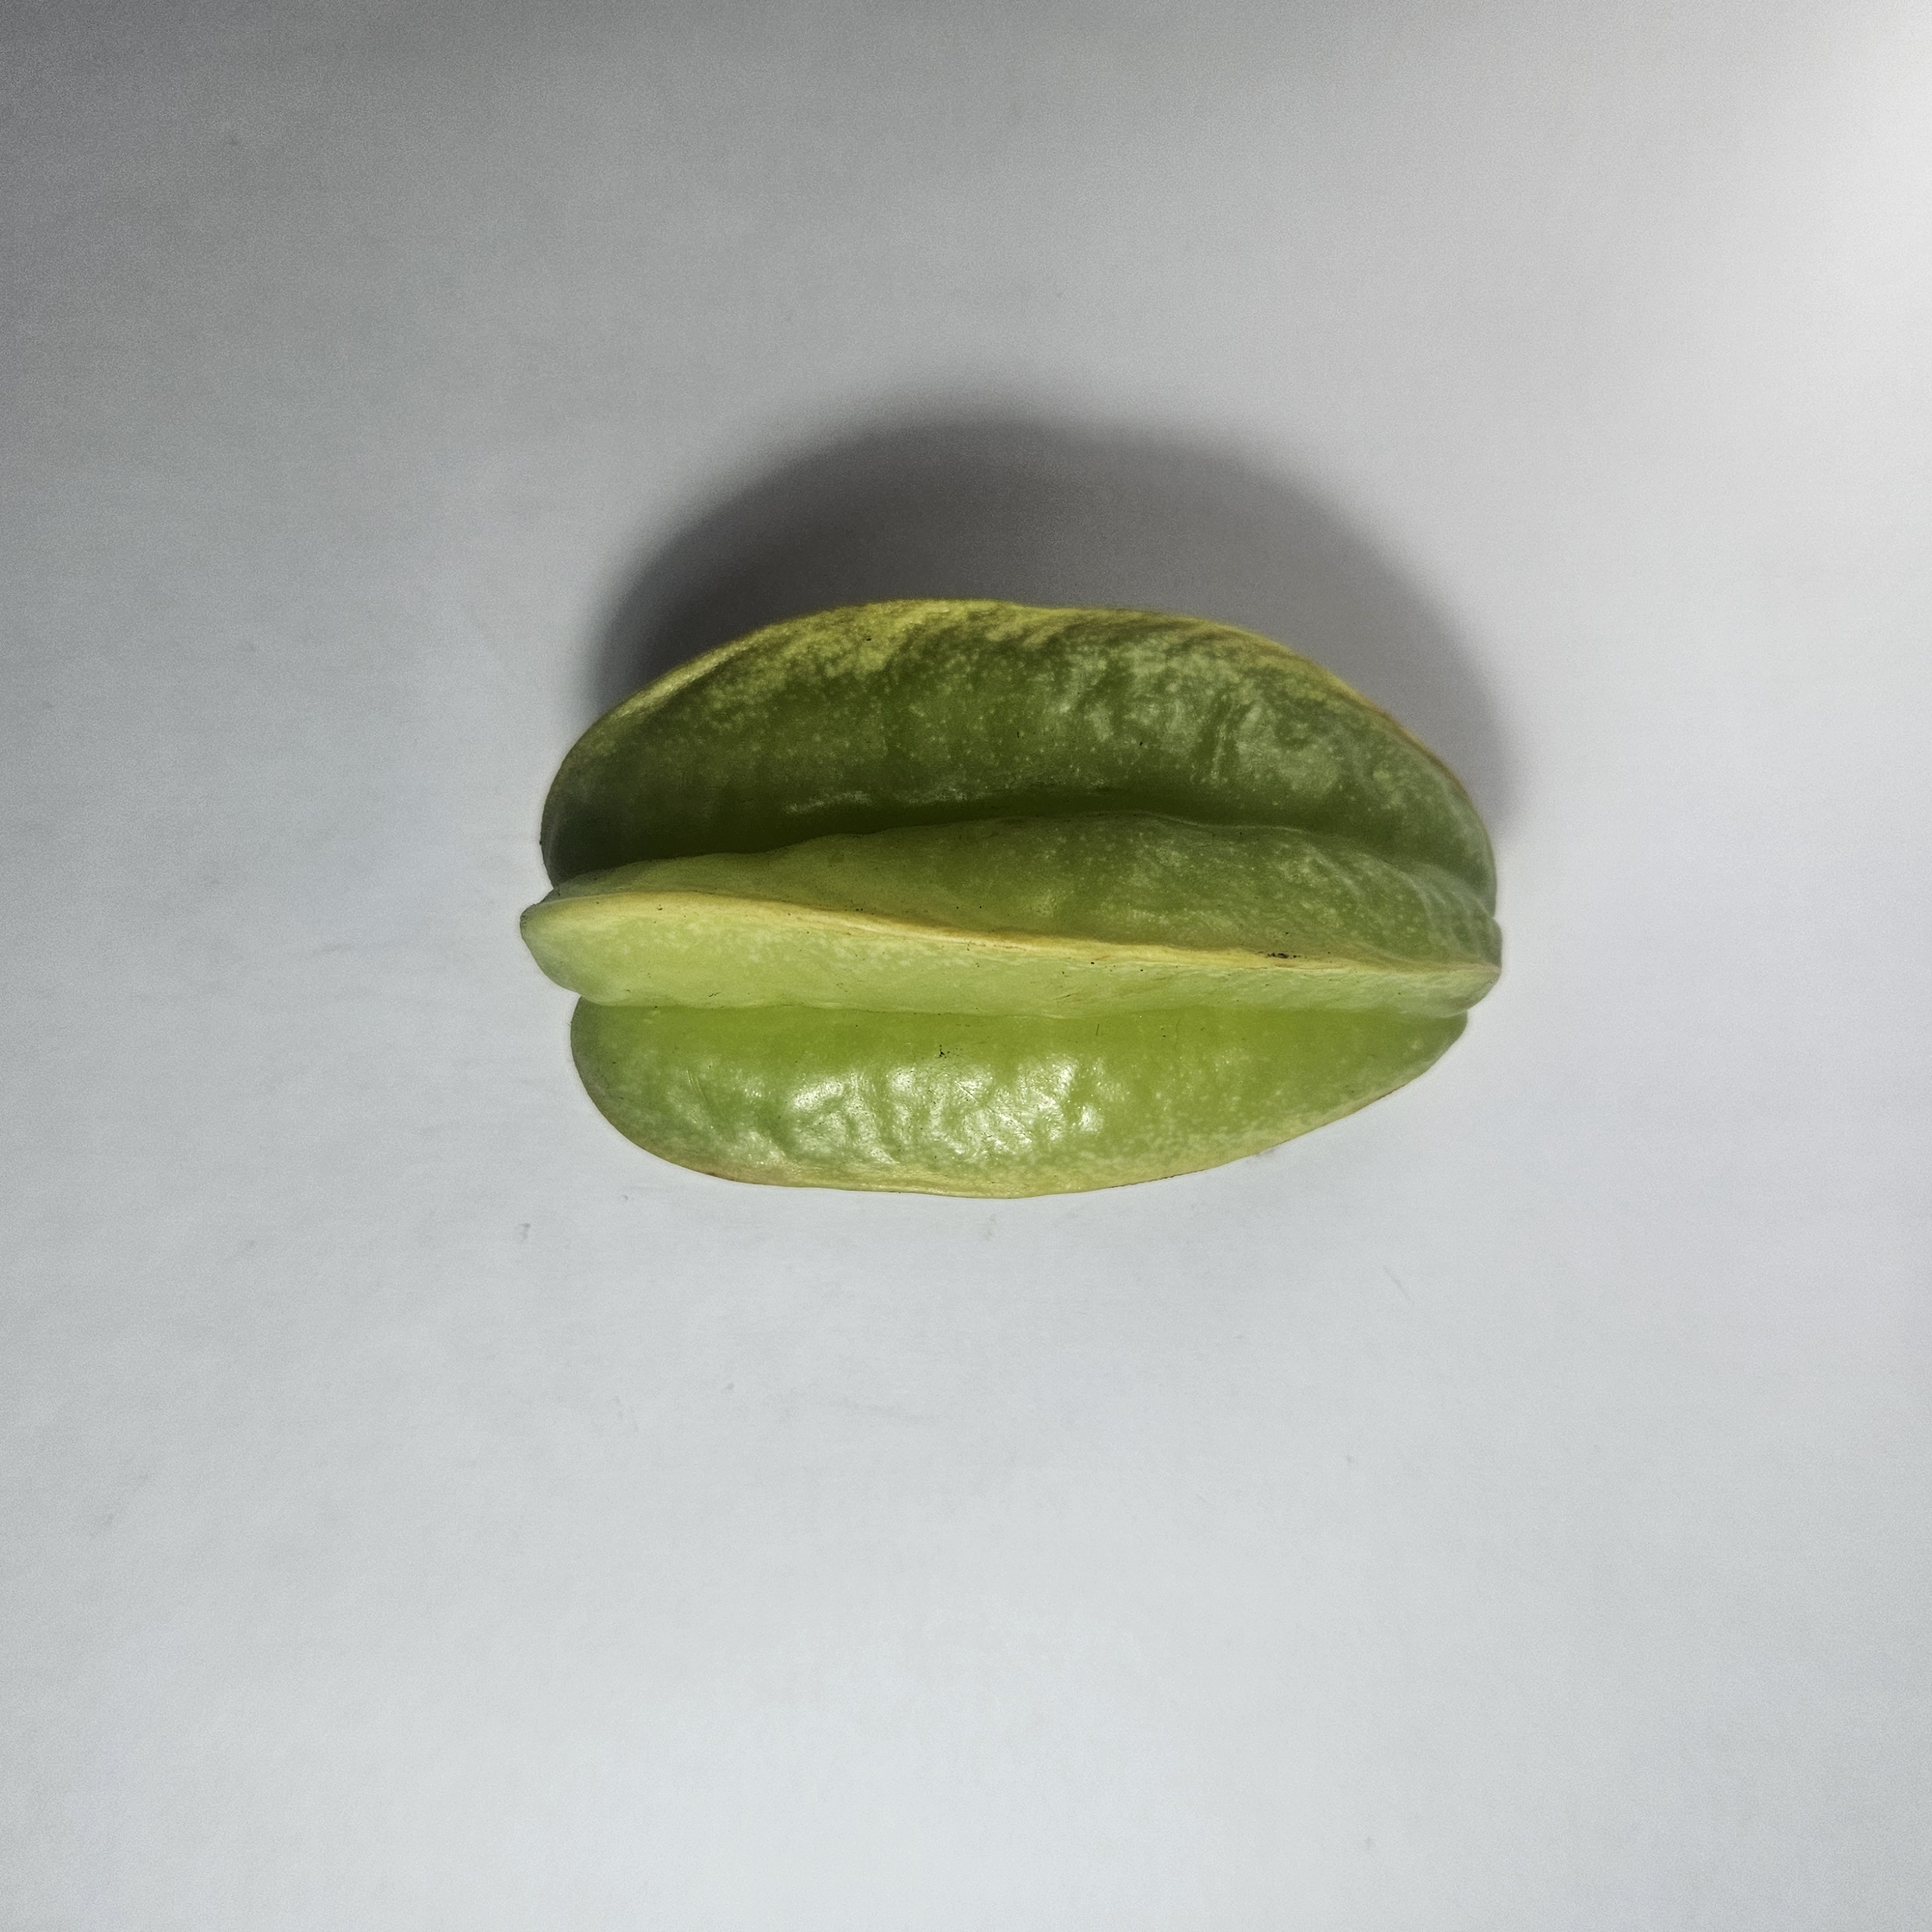
Label: Healthy Fruits